Ketton Cement Works

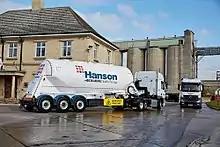
Hanson Cement invested in the delivery fleet at Ketton including Euro 6 tractor units and bulk tankers

Scancem was bought by Heidelberg Cement in 1999 and the Castle Cement logo was adjusted to incorporate the name of its new parent company. In 2007, Hanson Plc (formally ARC) was bought by Heidelberg and two years later Castle Cement was merged with Civil & Marine to form Hanson Cement. The distinctive Castle logo was replaced by the Hanson "H" logo though the Castle "Turret" was retained on packaging due to the strength of customer loyalty. The economic downturn hit Ketton hard, and with a reduction in the output of cement, Kiln 7 was mothballed in September 2008 with no prospect of restarting in the near future. Following a shake-up and cost-cutting exercise in 2012, many office functions including planning and distribution for the prepacked aggregates business were moved to Ketton. This includes logistics for bagging plants such as Needingworth and Nuneaton.